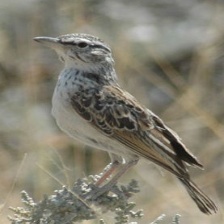
Species: AUSTRAL CANASTERO
Scientific name: ASTHENES ANTHOIDES